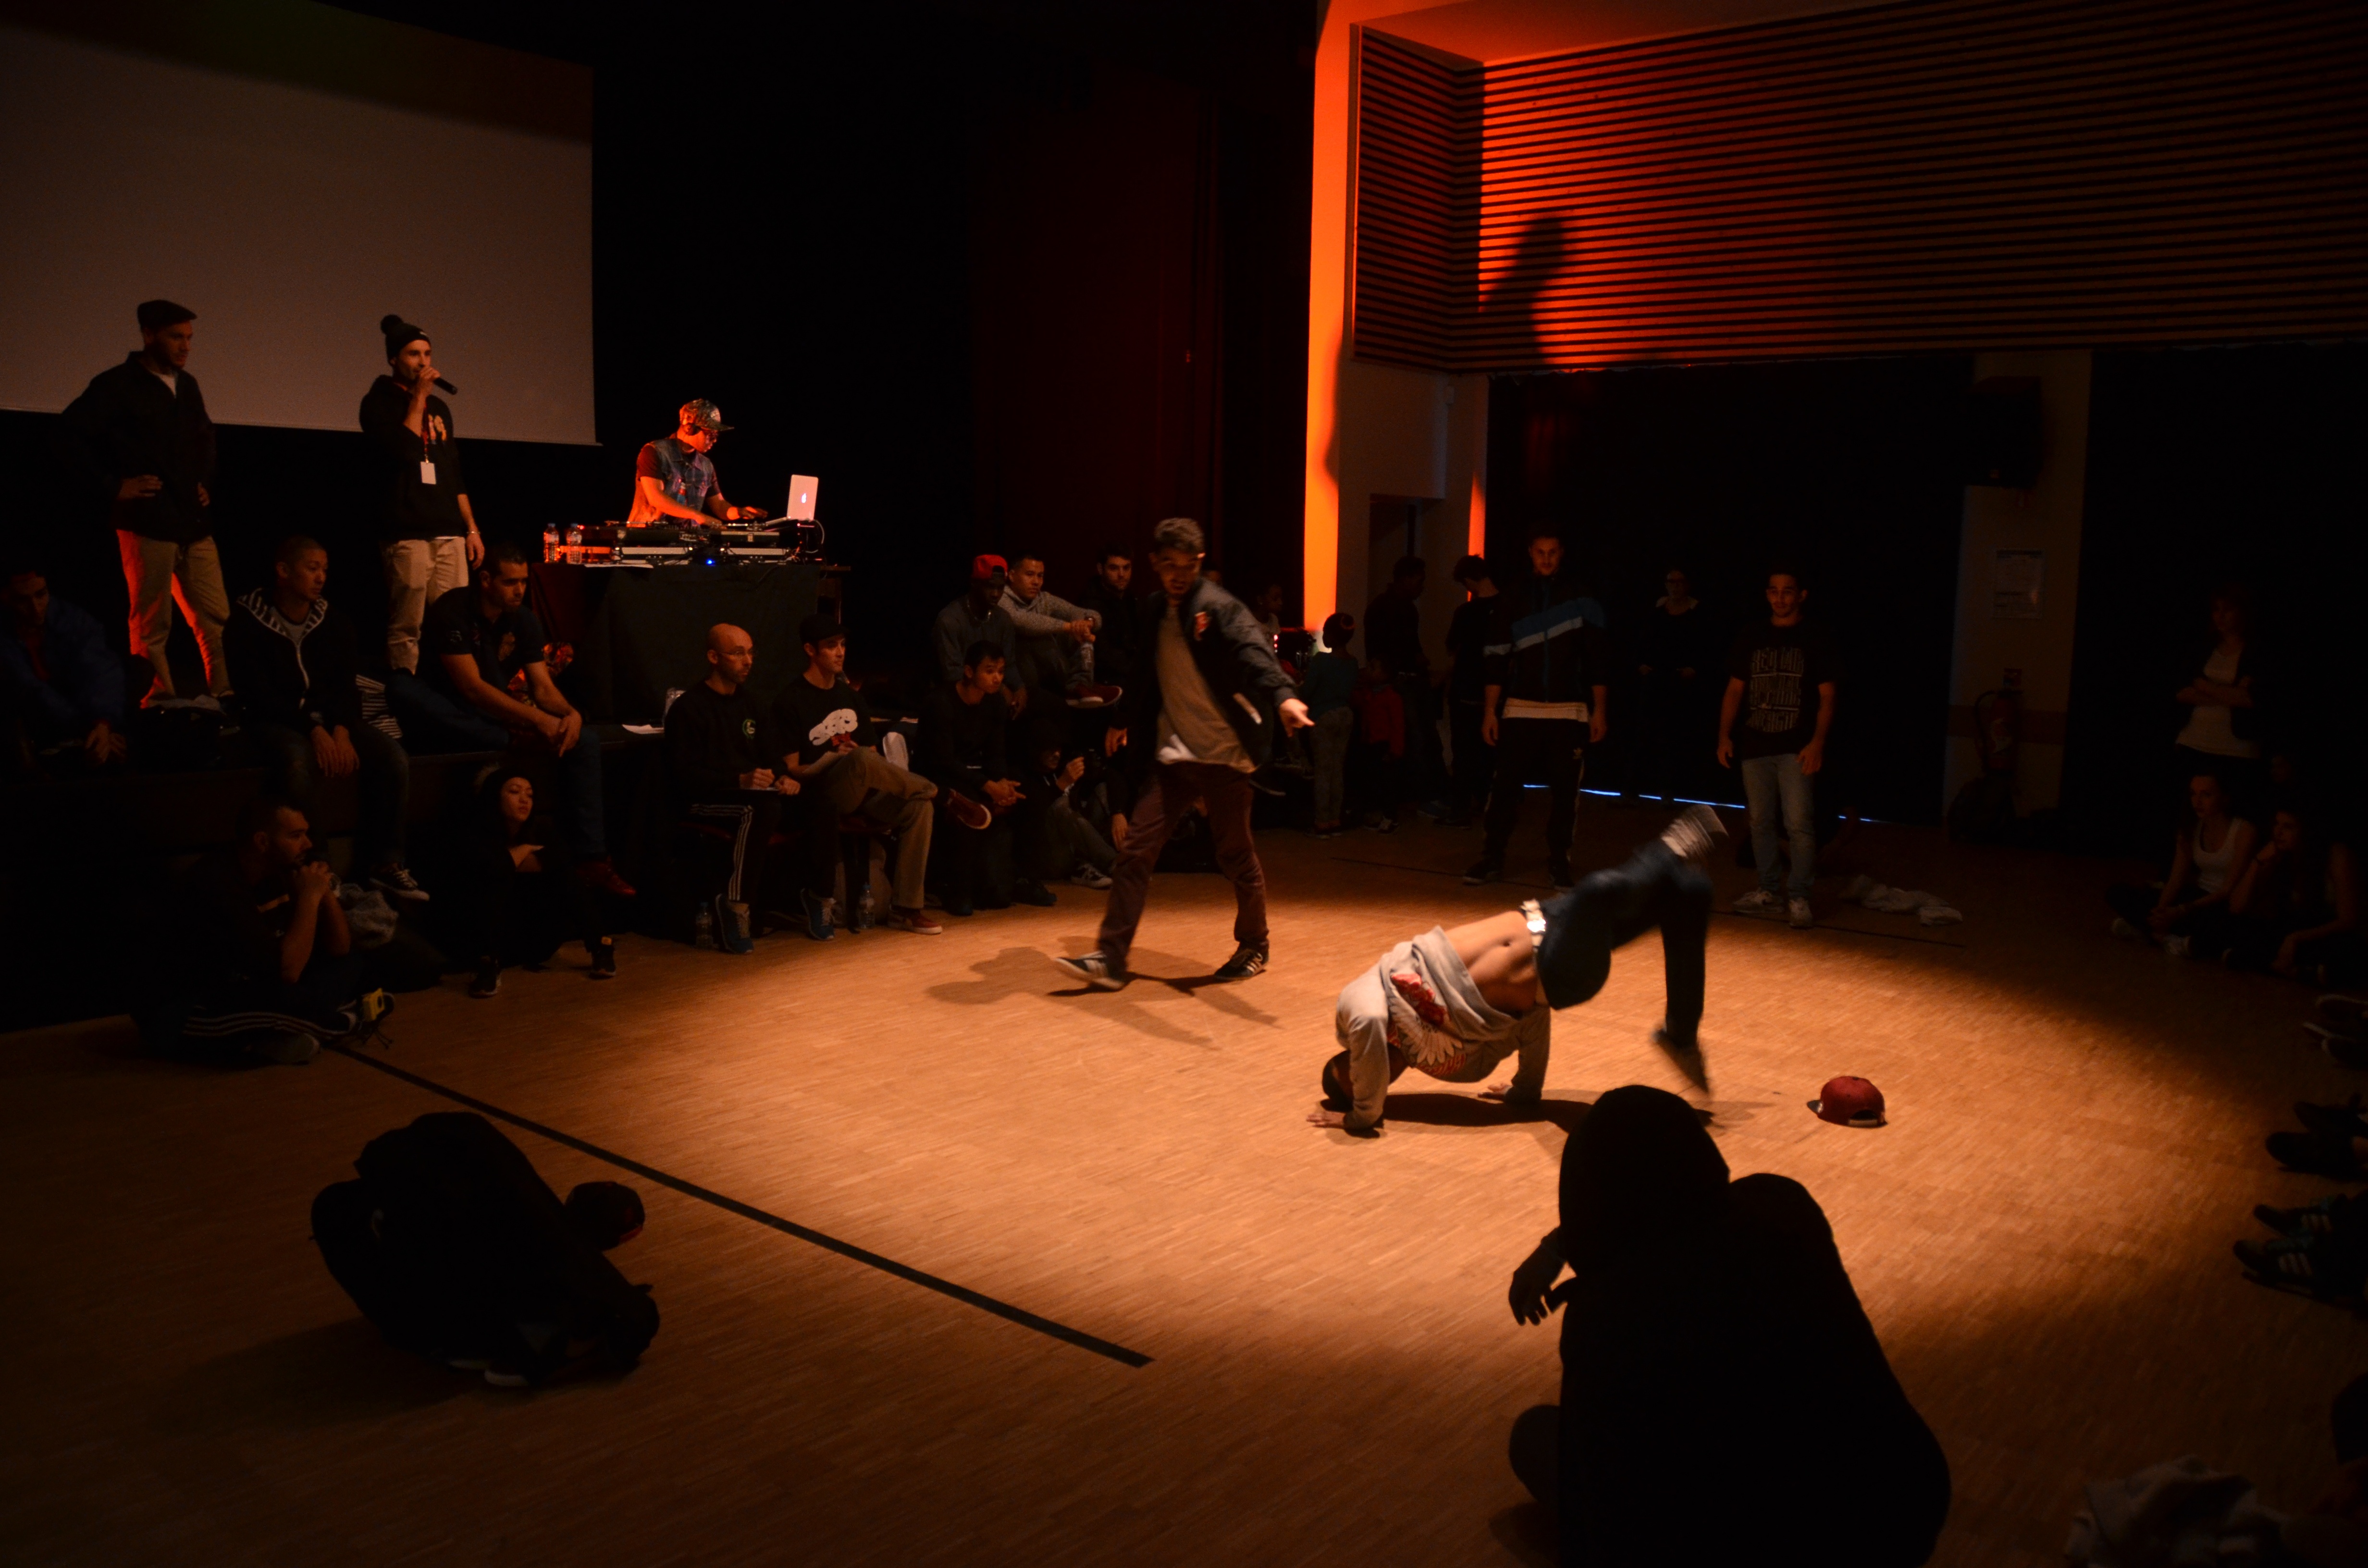
crowd, audience, dance, darkness, performance art, theatre, battle, stage, audio, performance, scene, event, entertainment, performing arts, choreography, hip hop, musical theatre, rurap